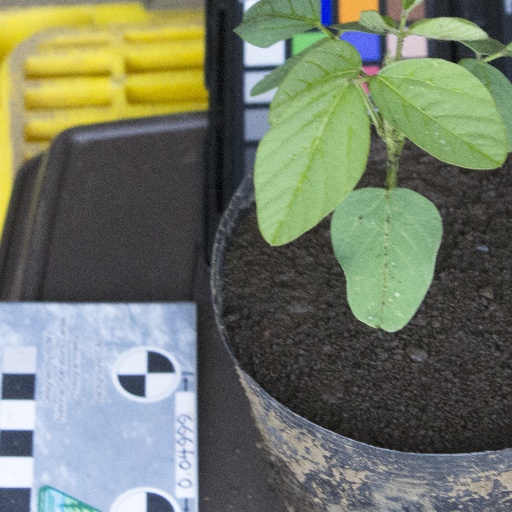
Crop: soybean